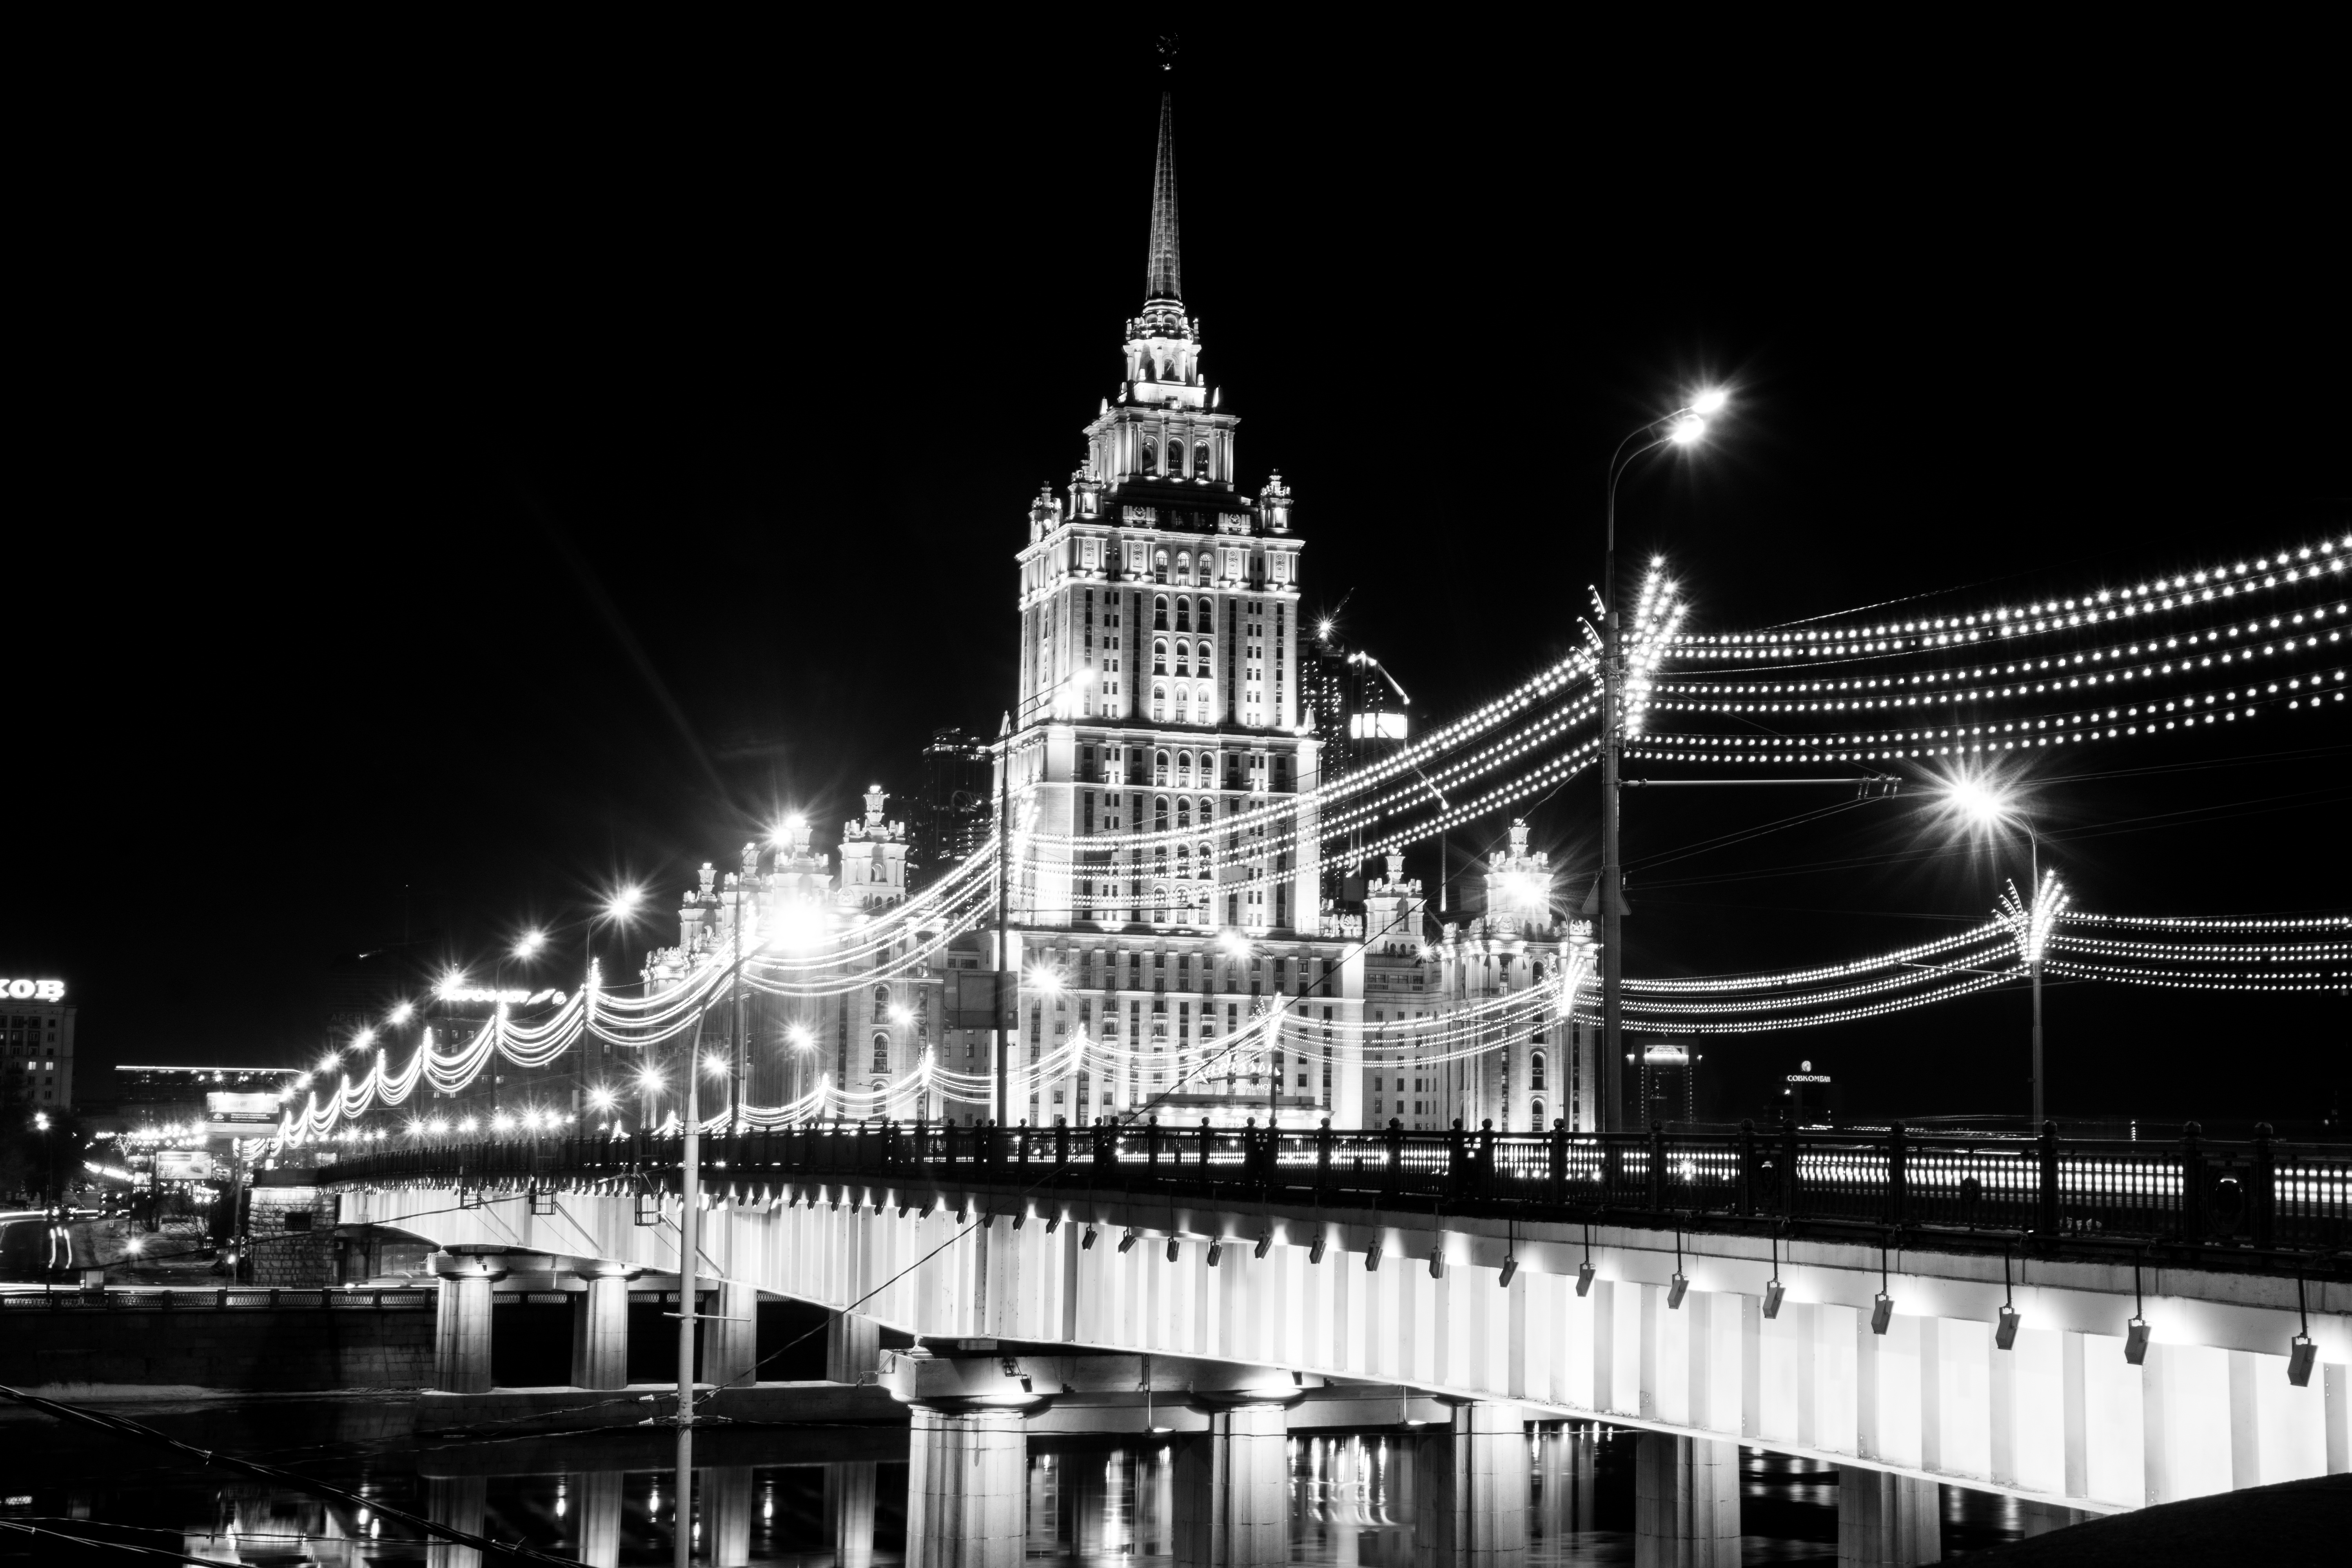
landscape, black and white, bridge, skyline, night, photography, city, skyscraper, river, cityscape, reflection, tower, landmark, darkness, monochrome, night city, skyscrapers, symmetry, moscow, metropolis, night lights, seven sisters, monochrome photography